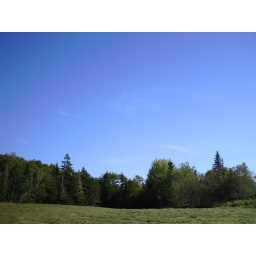
There is a blue herring flying in there somewere